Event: Nepal Earthquake
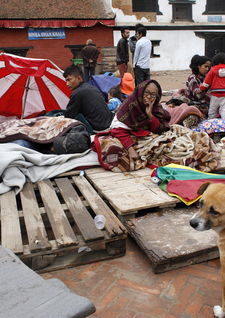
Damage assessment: damage